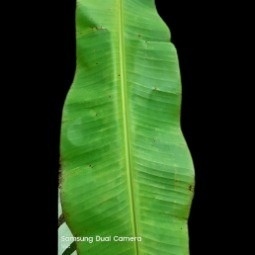
Label: Calcium